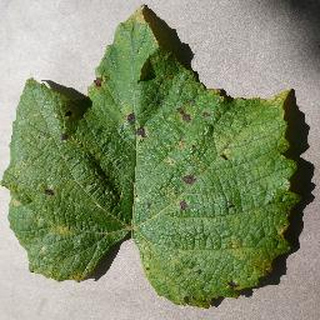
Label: grape_leaf_blight